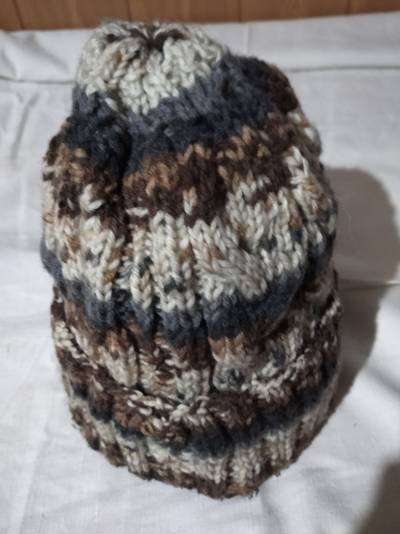
Waste category: clothes